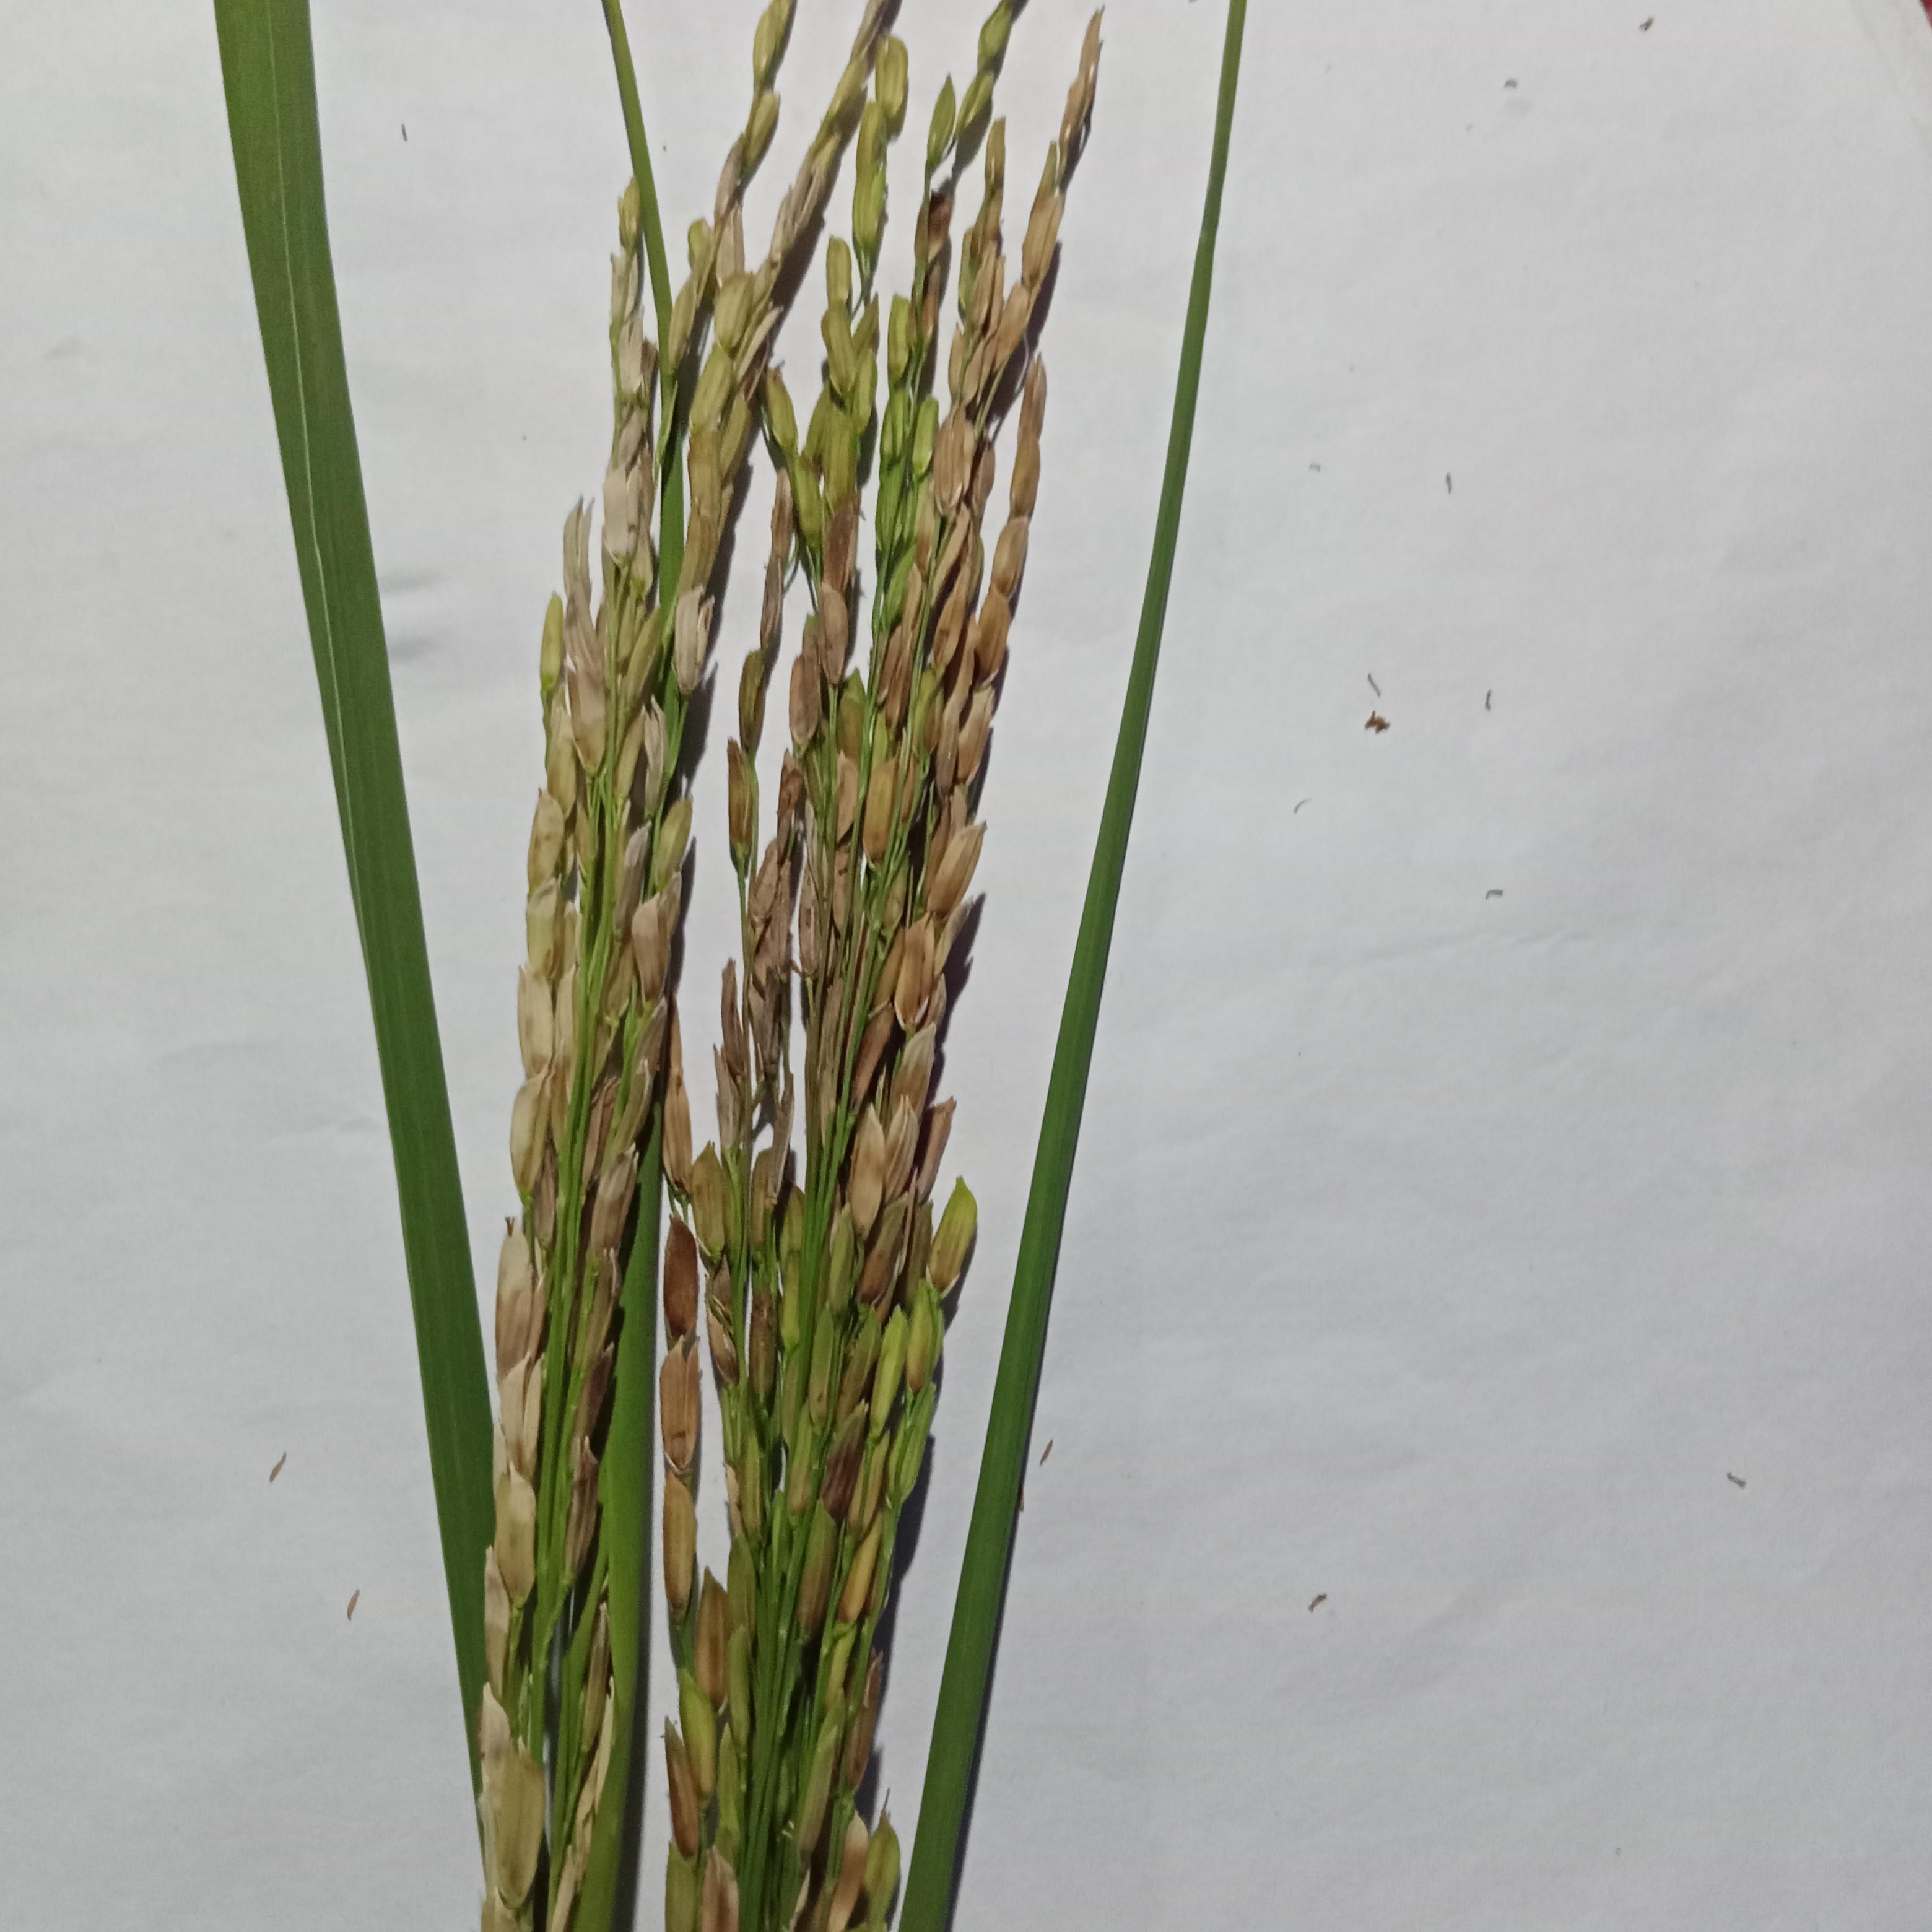
Label: Rice___Neck_Blast